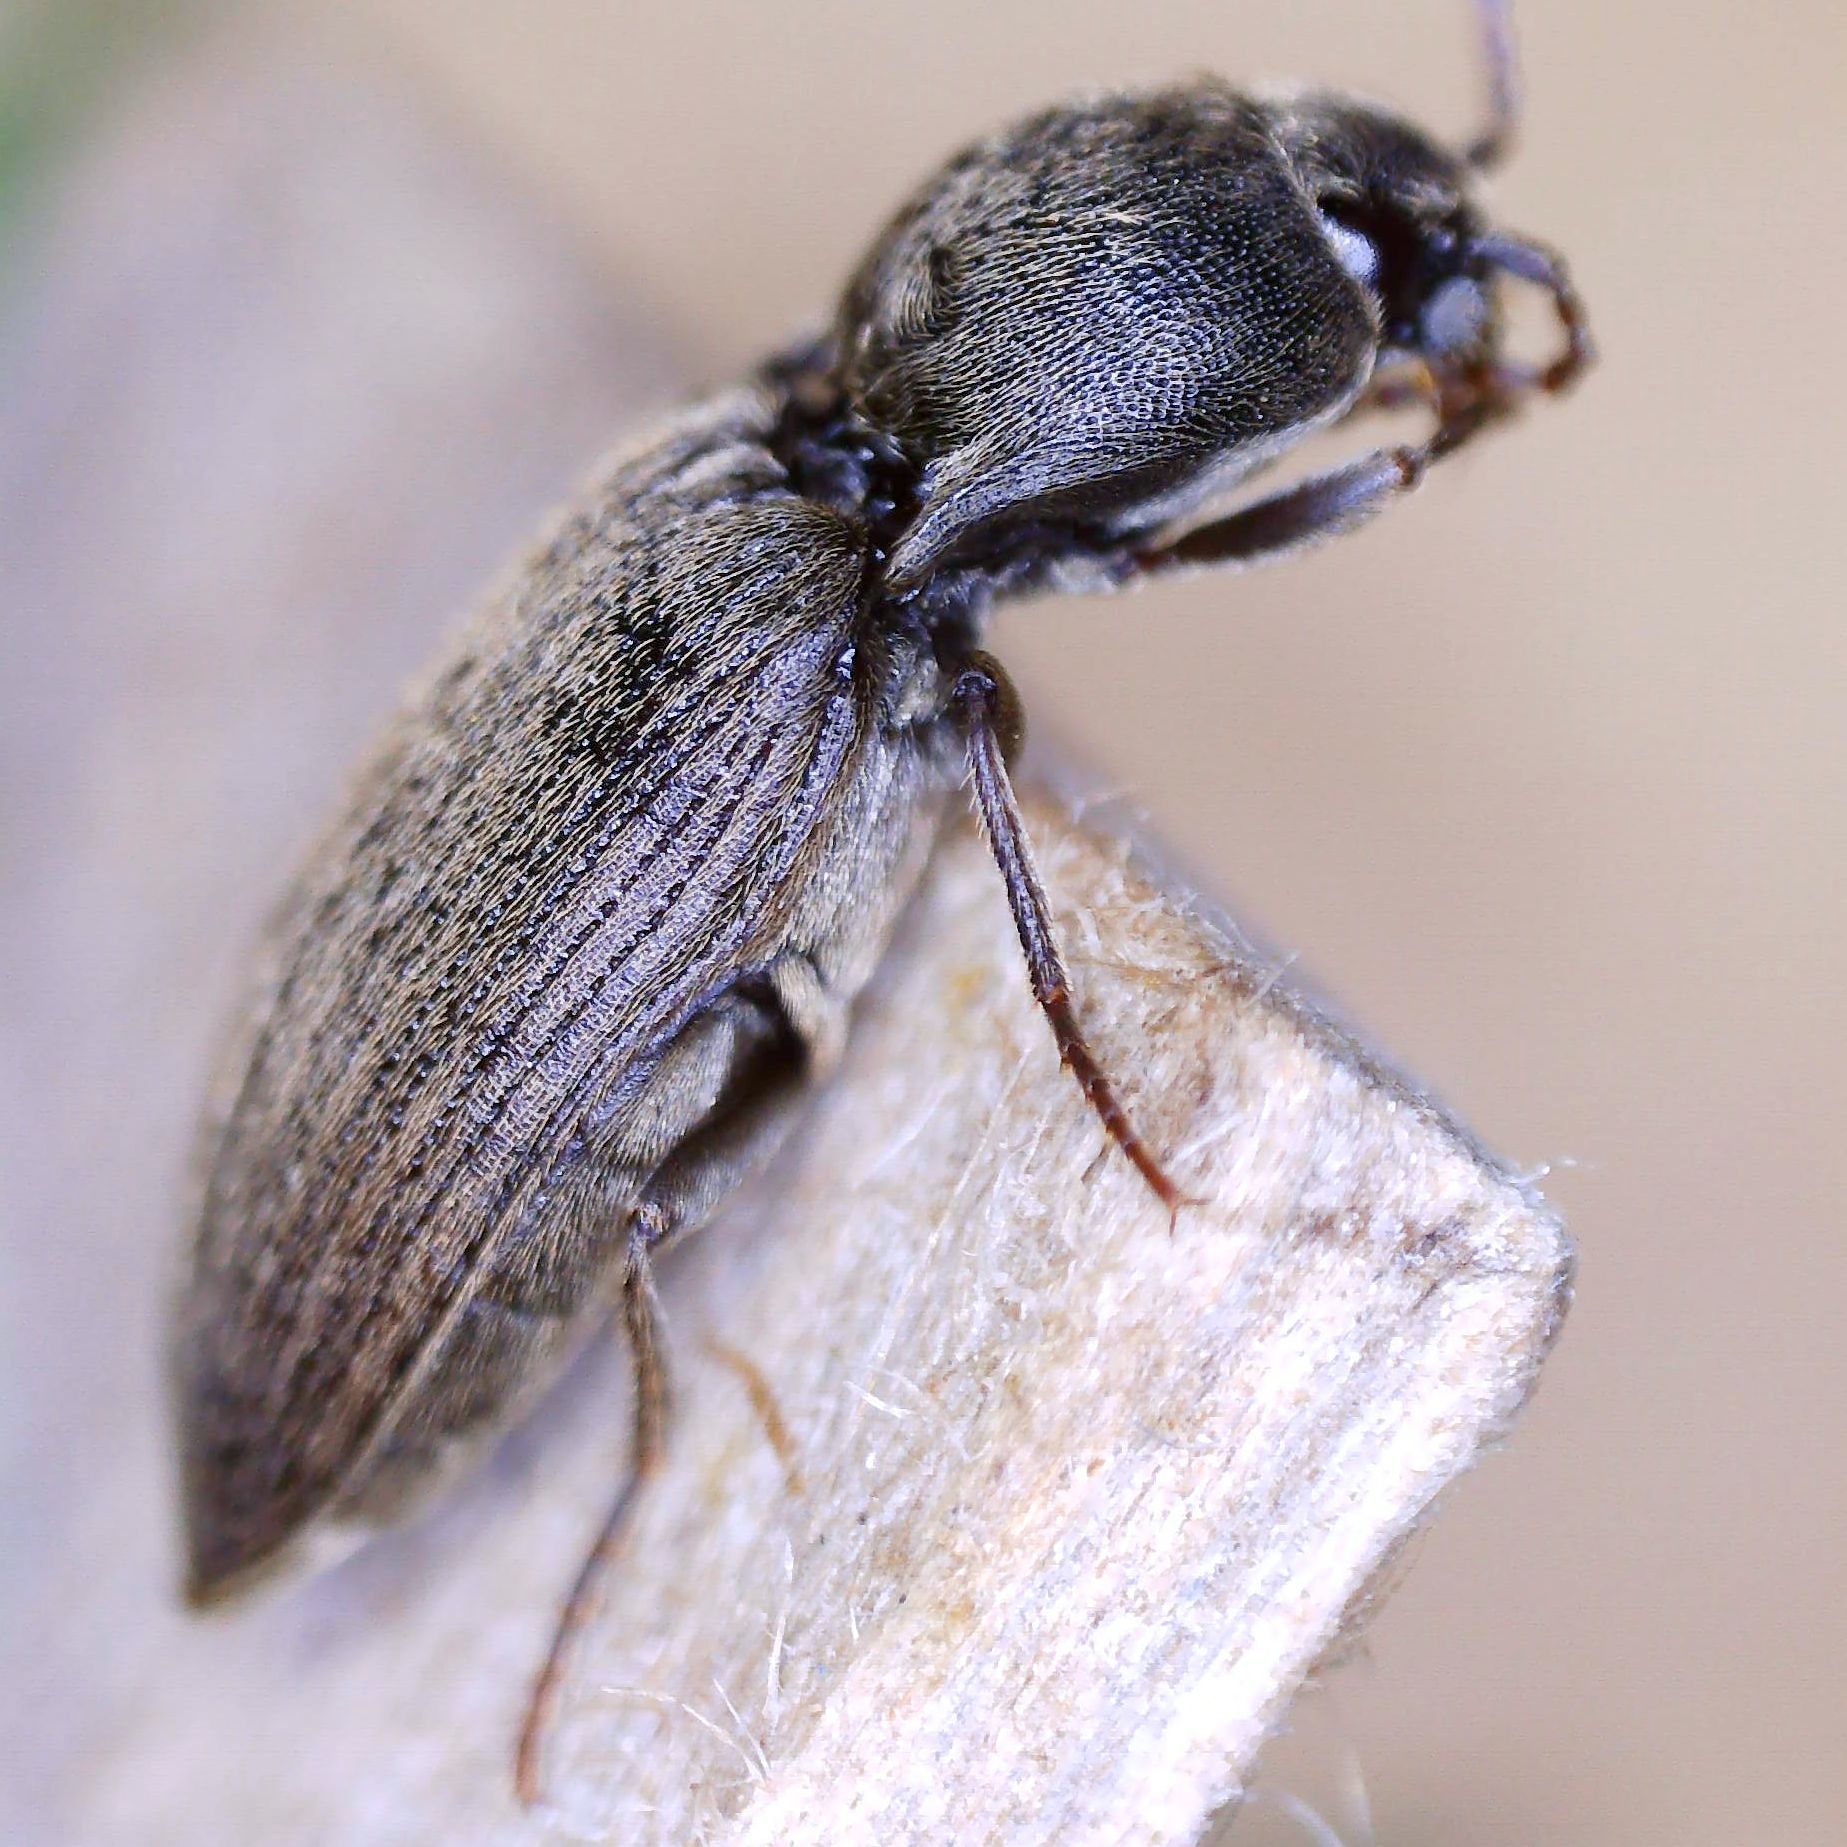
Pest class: clickbeetles_wireworms